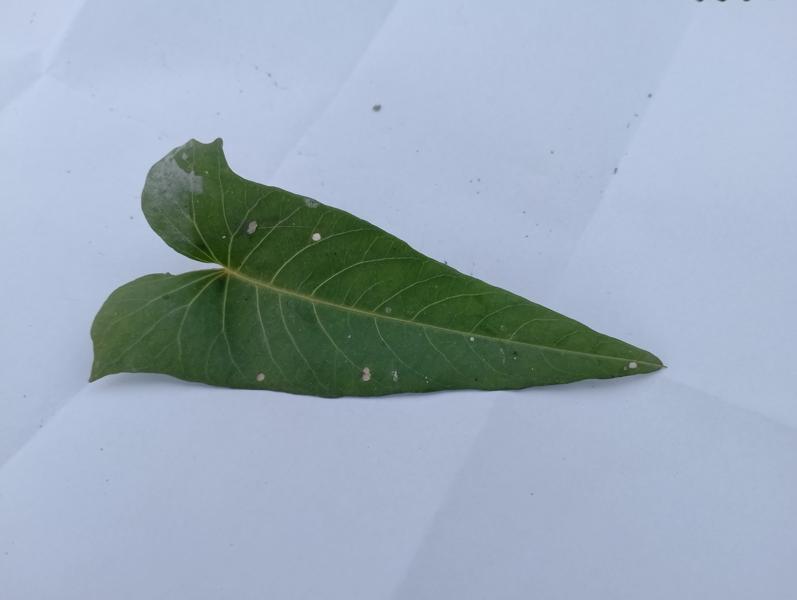
Weed species: Ipomoea aquatic